Cathedral Basilica of St. Dionysius the Areopagite

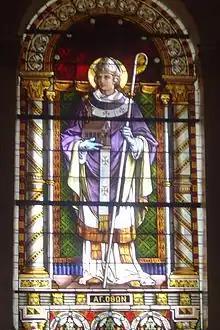
Stained glass depiction of Otto of Bamberg

The eight stained glass windows on both sides of the lower part of the church were painted by the director of the royal workshops of Munich Carl de Boucher (Karl de Bouchet) and donated by King Ludwig of Bavaria.